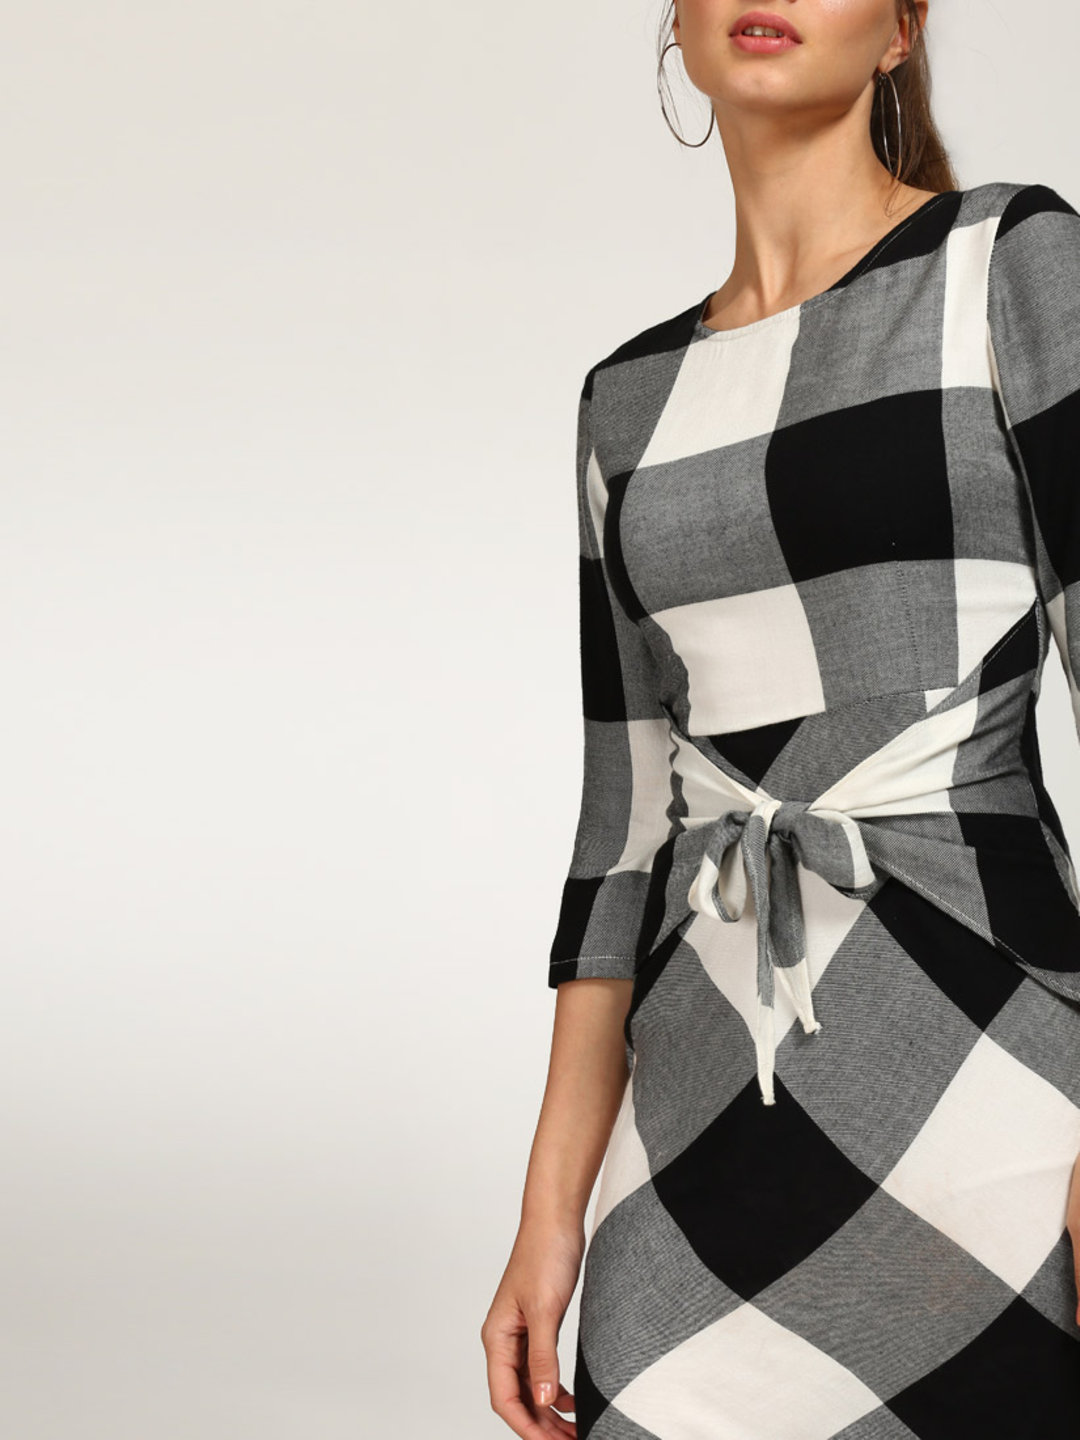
Reebok Women Grey Solid V-Neck T-shirt
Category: Apparel / Topwear / Tshirts
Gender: Women
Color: Grey
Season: Fall 2011
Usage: Formal